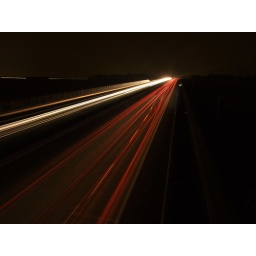
A time exposure taken from a bridge over the highway